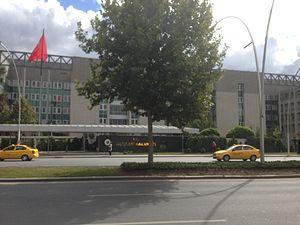
Le ministère des Affaires étrangères de la République de Turquie est responsable de la préparation et la mise en œuvre de la politique étrangère turque.